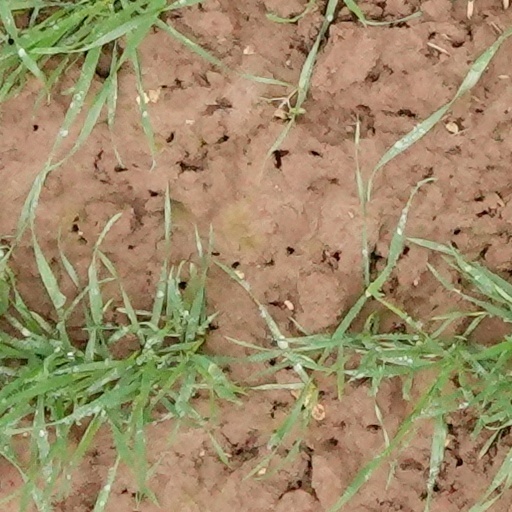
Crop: wheat